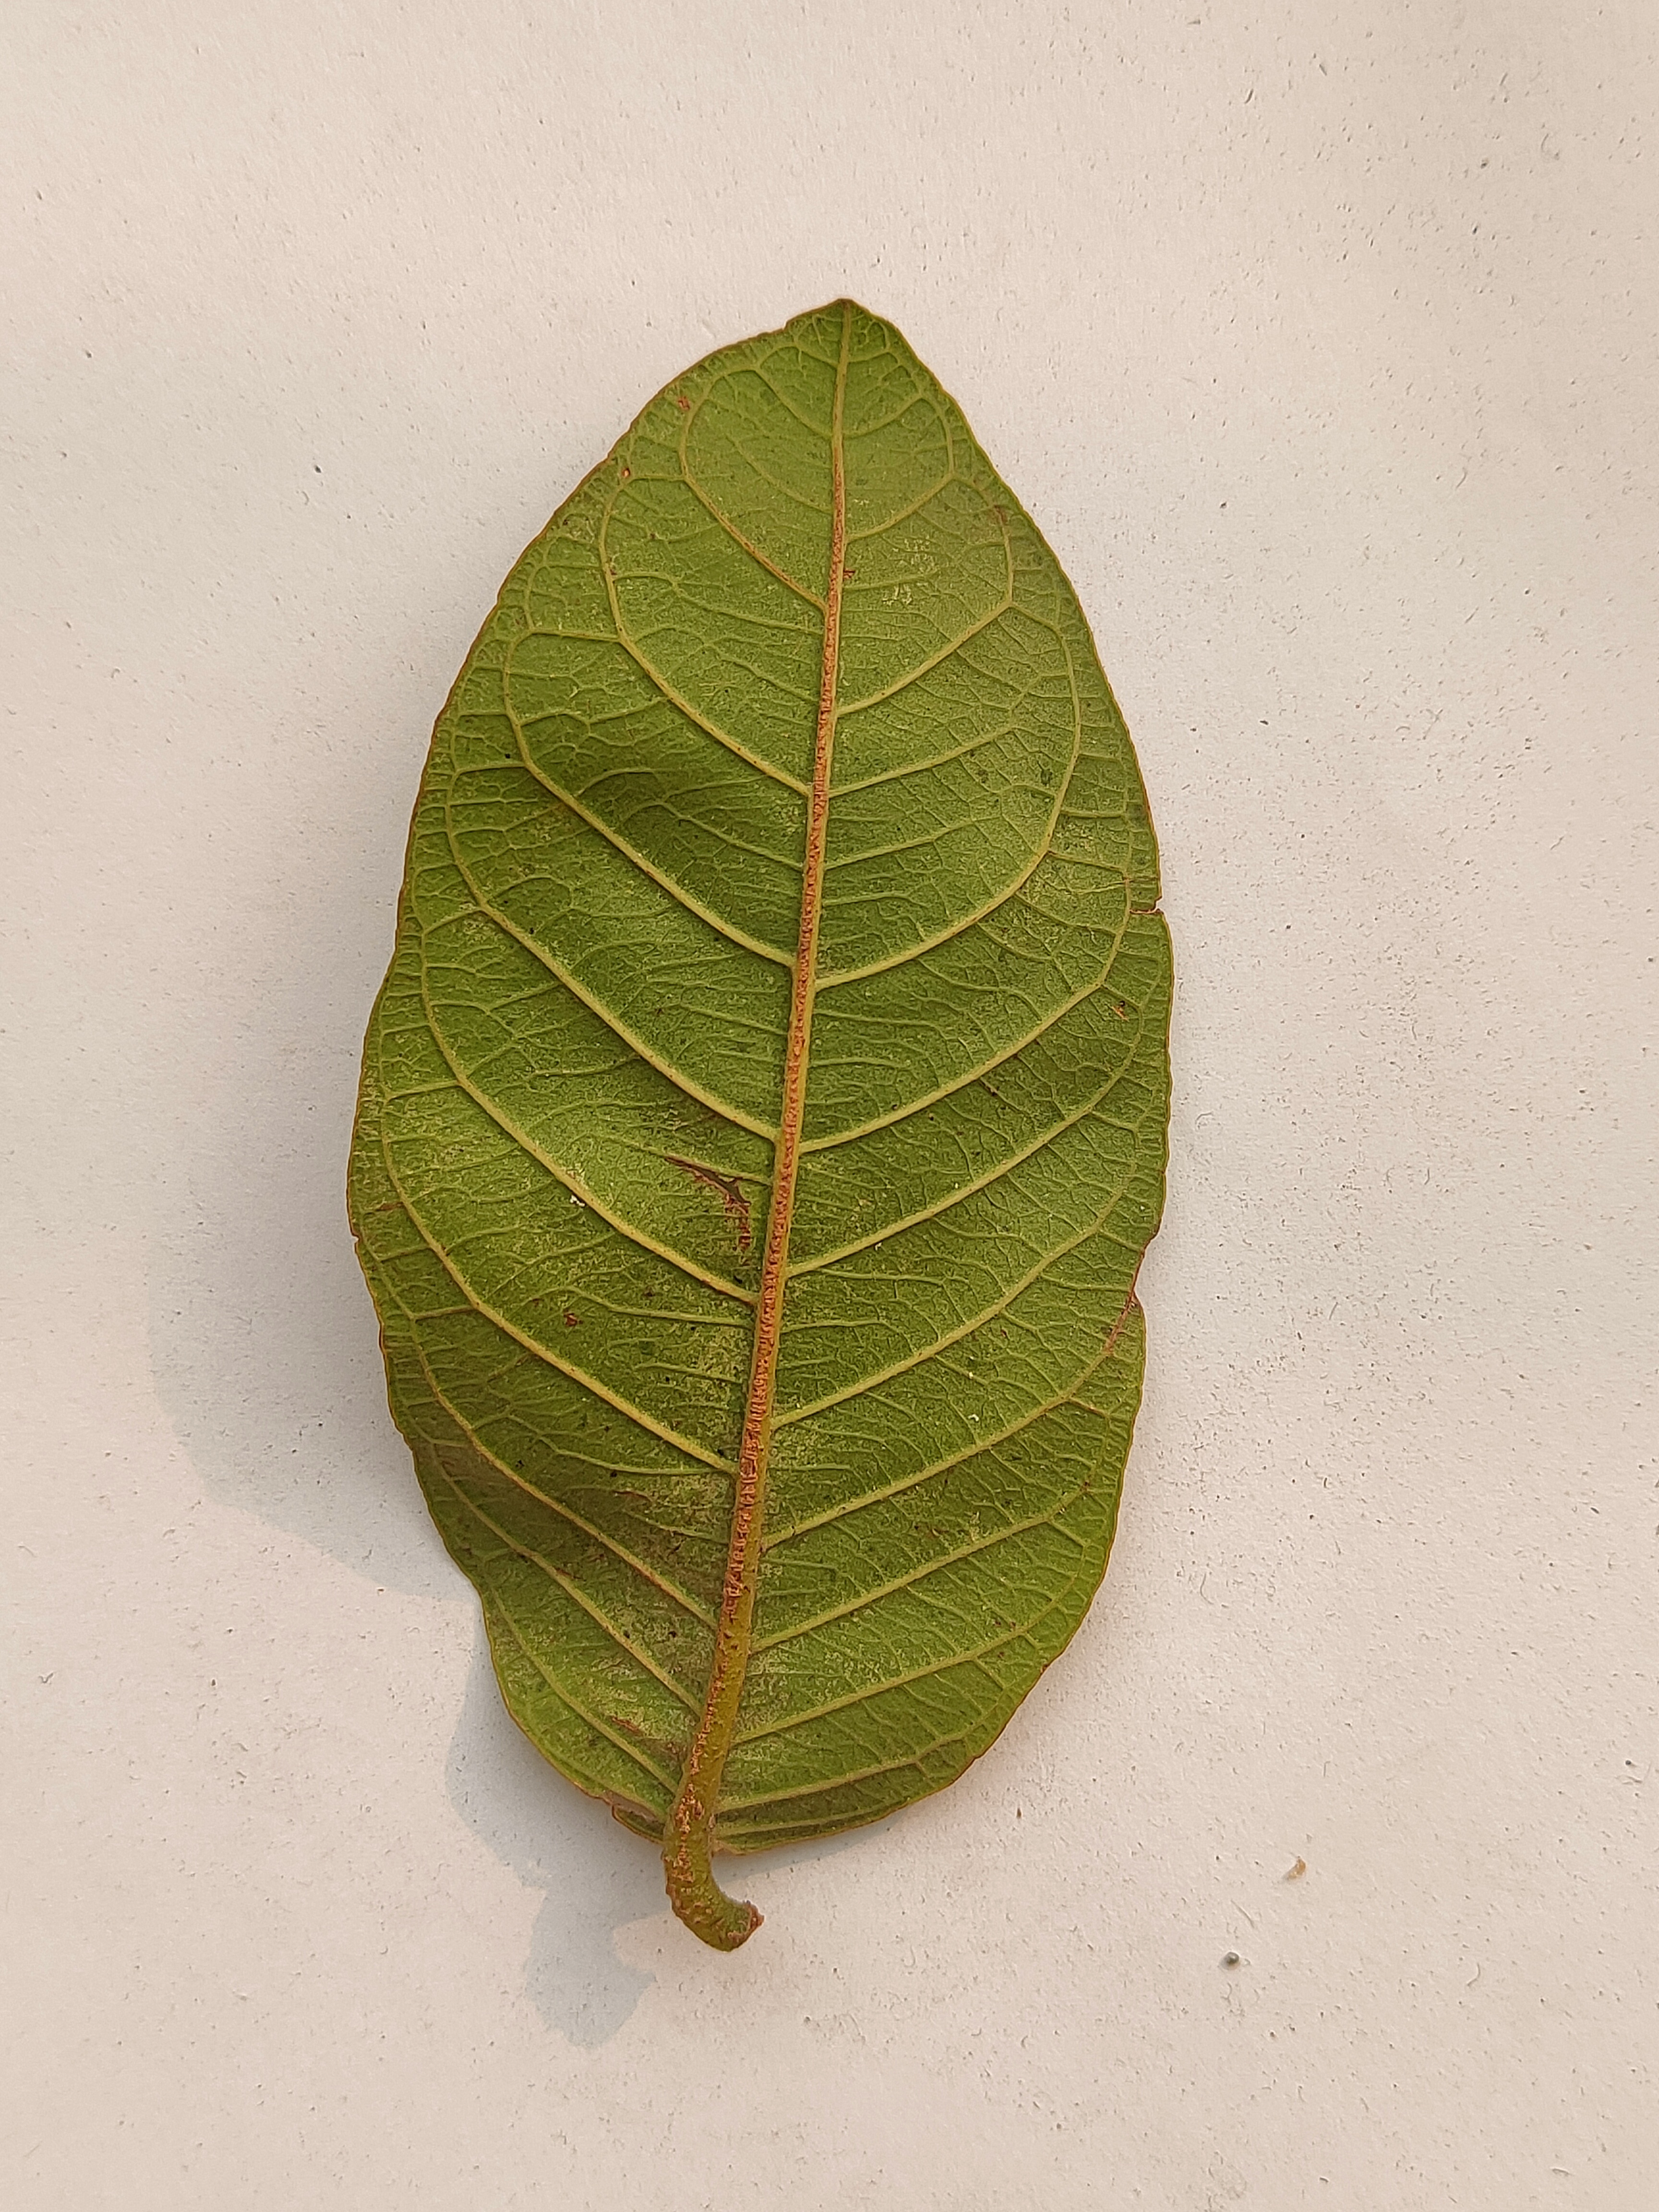
Leaf variety: Guava